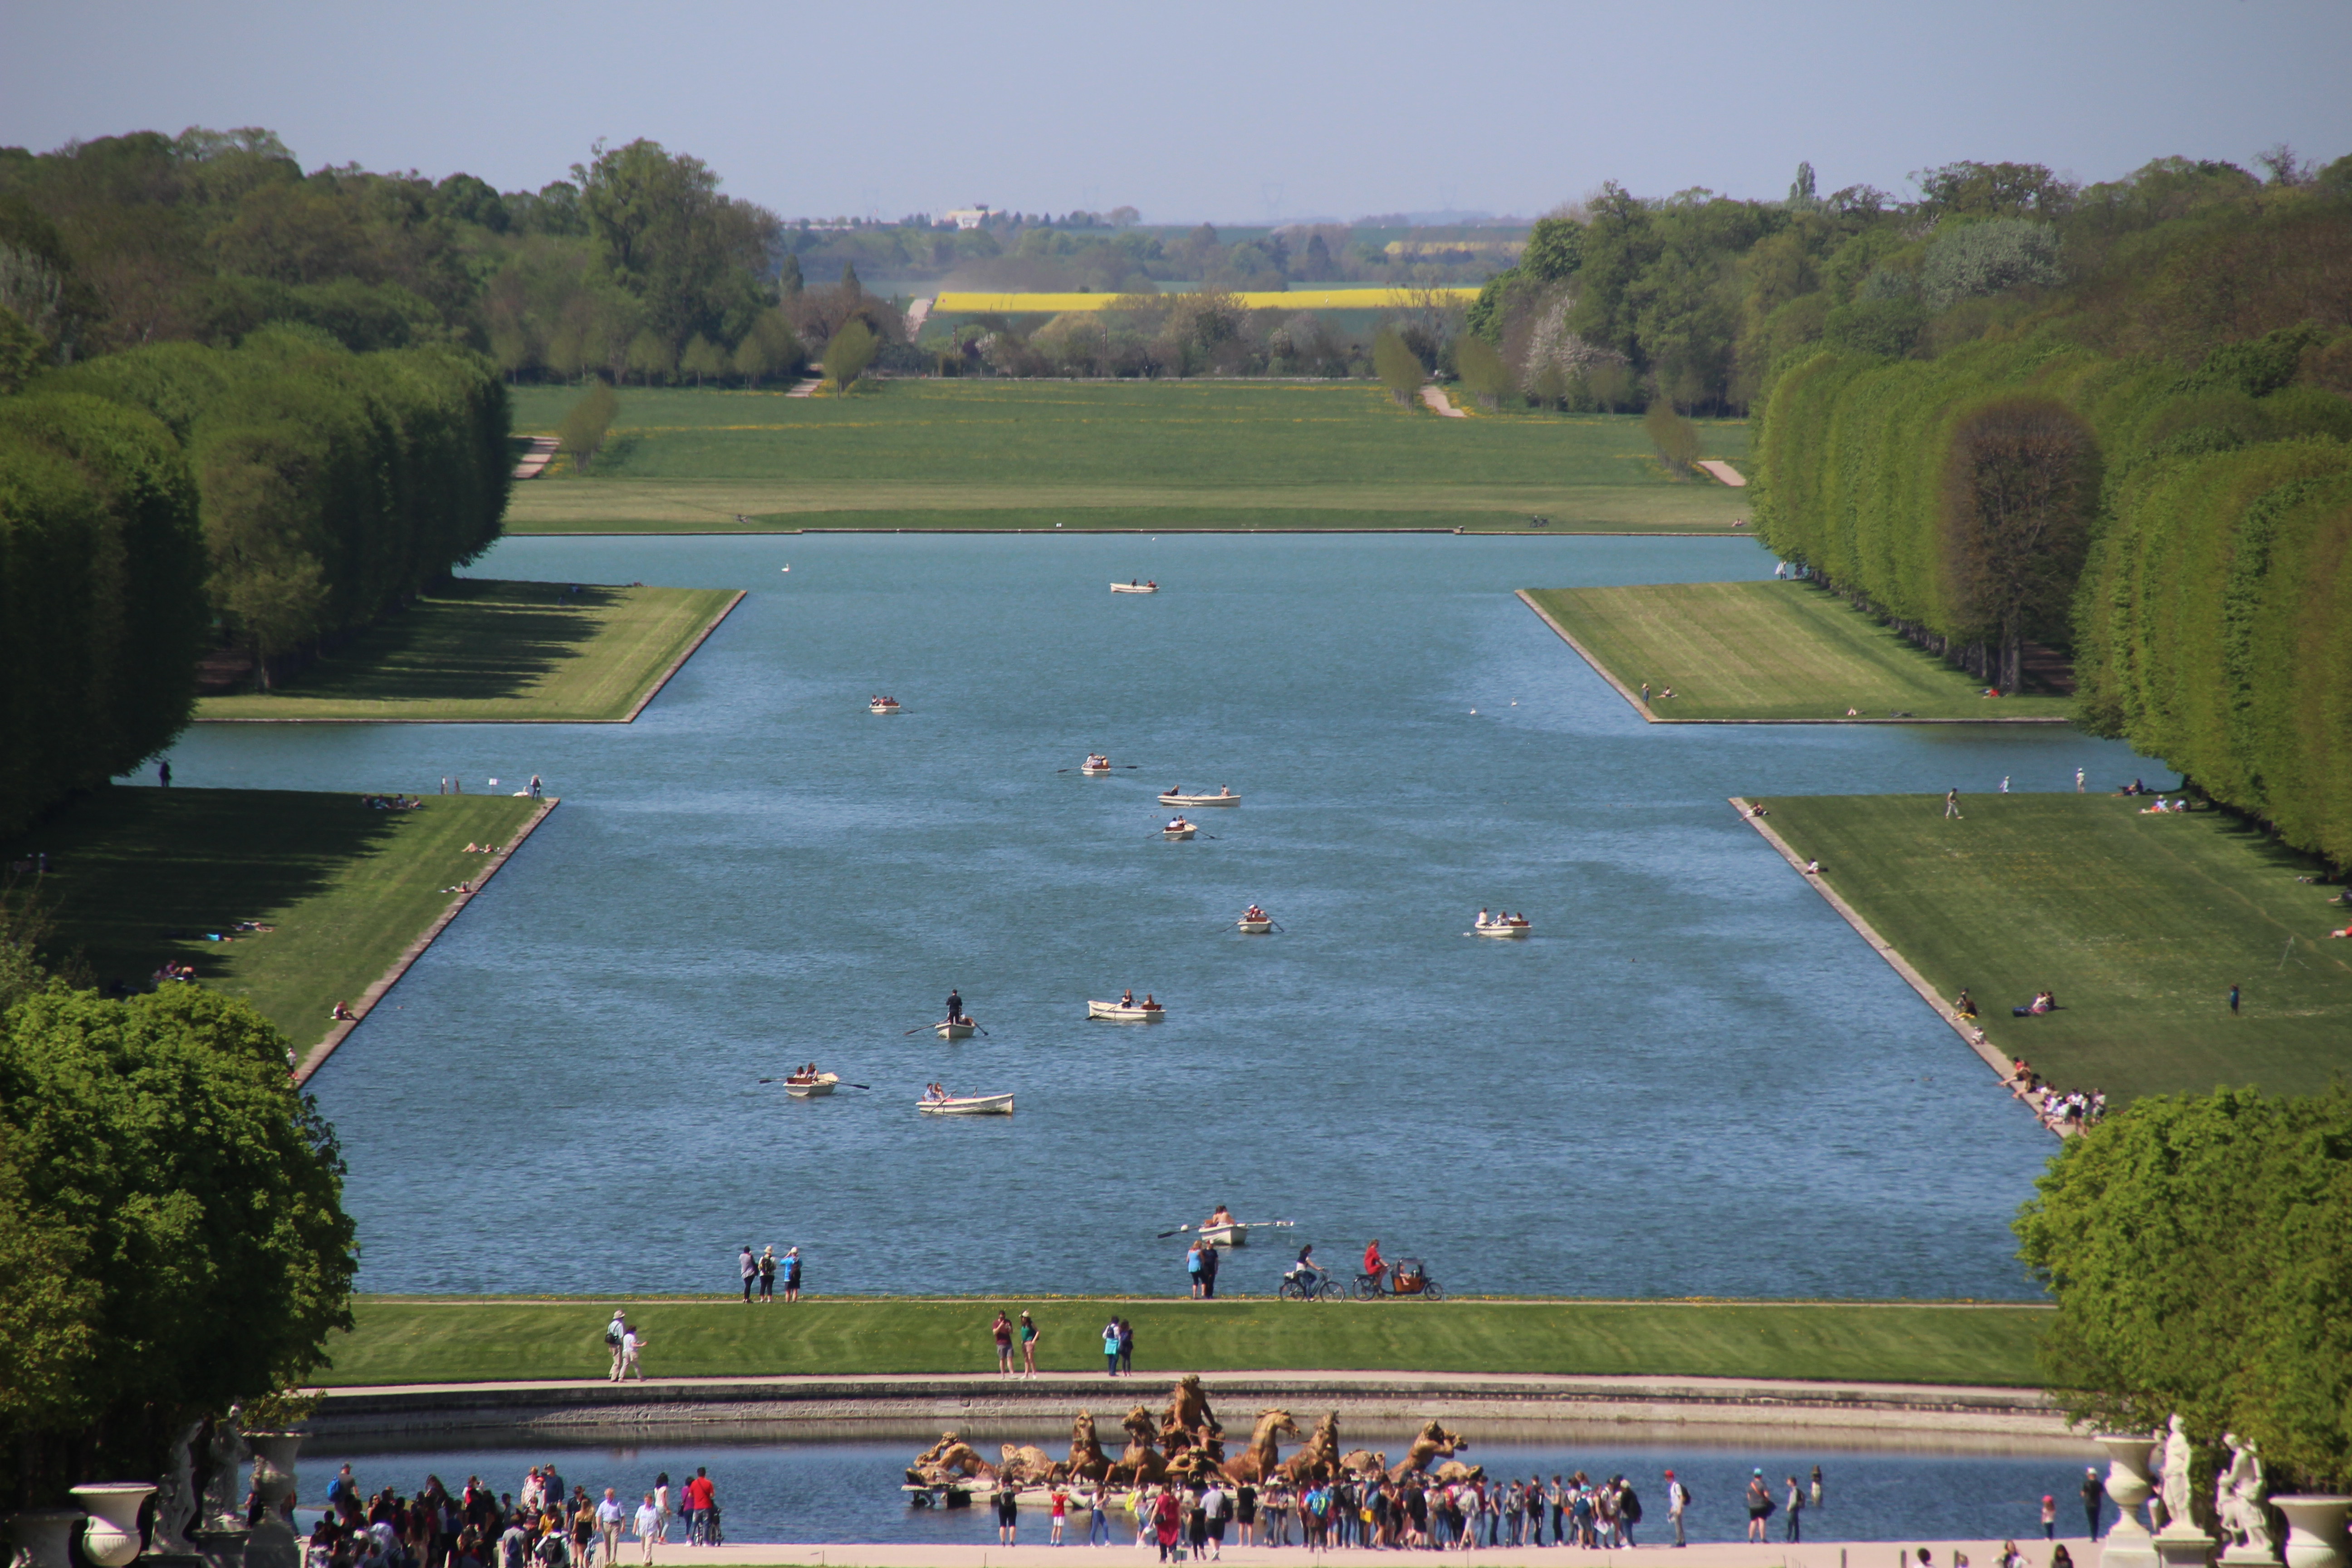
versailles, france, water, waterway, canal, chateau, statue, distance, boat, nature, tree, garden, body of water, sky, lake, reservoir, grass, water resources, plant, reflecting pool, landscape, aerial photography, river, leisure, recreation, pond, estate, tourism, city, lacustrine plain, bank